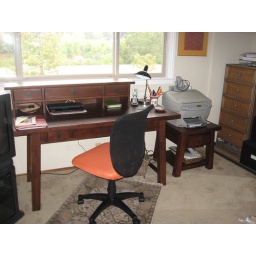
New desk and chair in den